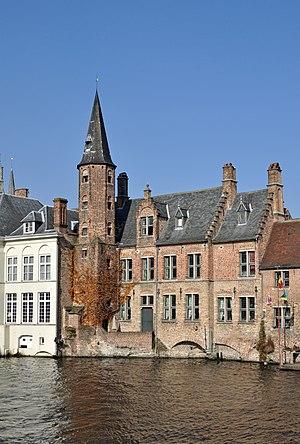
Bruges (Belgique): Maison des Tanneurs